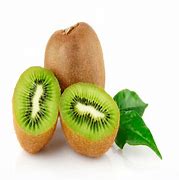
Label: Kiwi